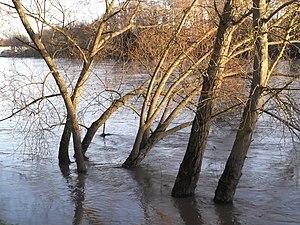
La loire à Saint-Cyr-sur-Loire.
Saint-Cyr-sur-Loire est une commune française située dans le département d'Indre-et-Loire en région Centre-Val de Loire. Elle borde la ville de Tours et se place sur la rive droite de la Loire.